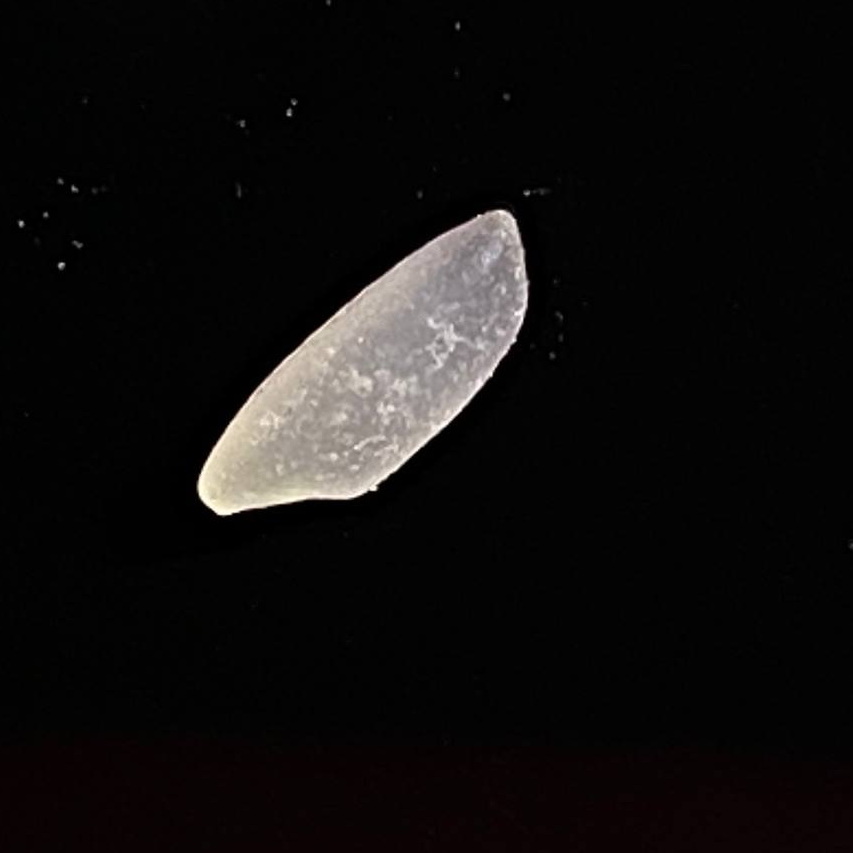
Rice variety: Katarivog